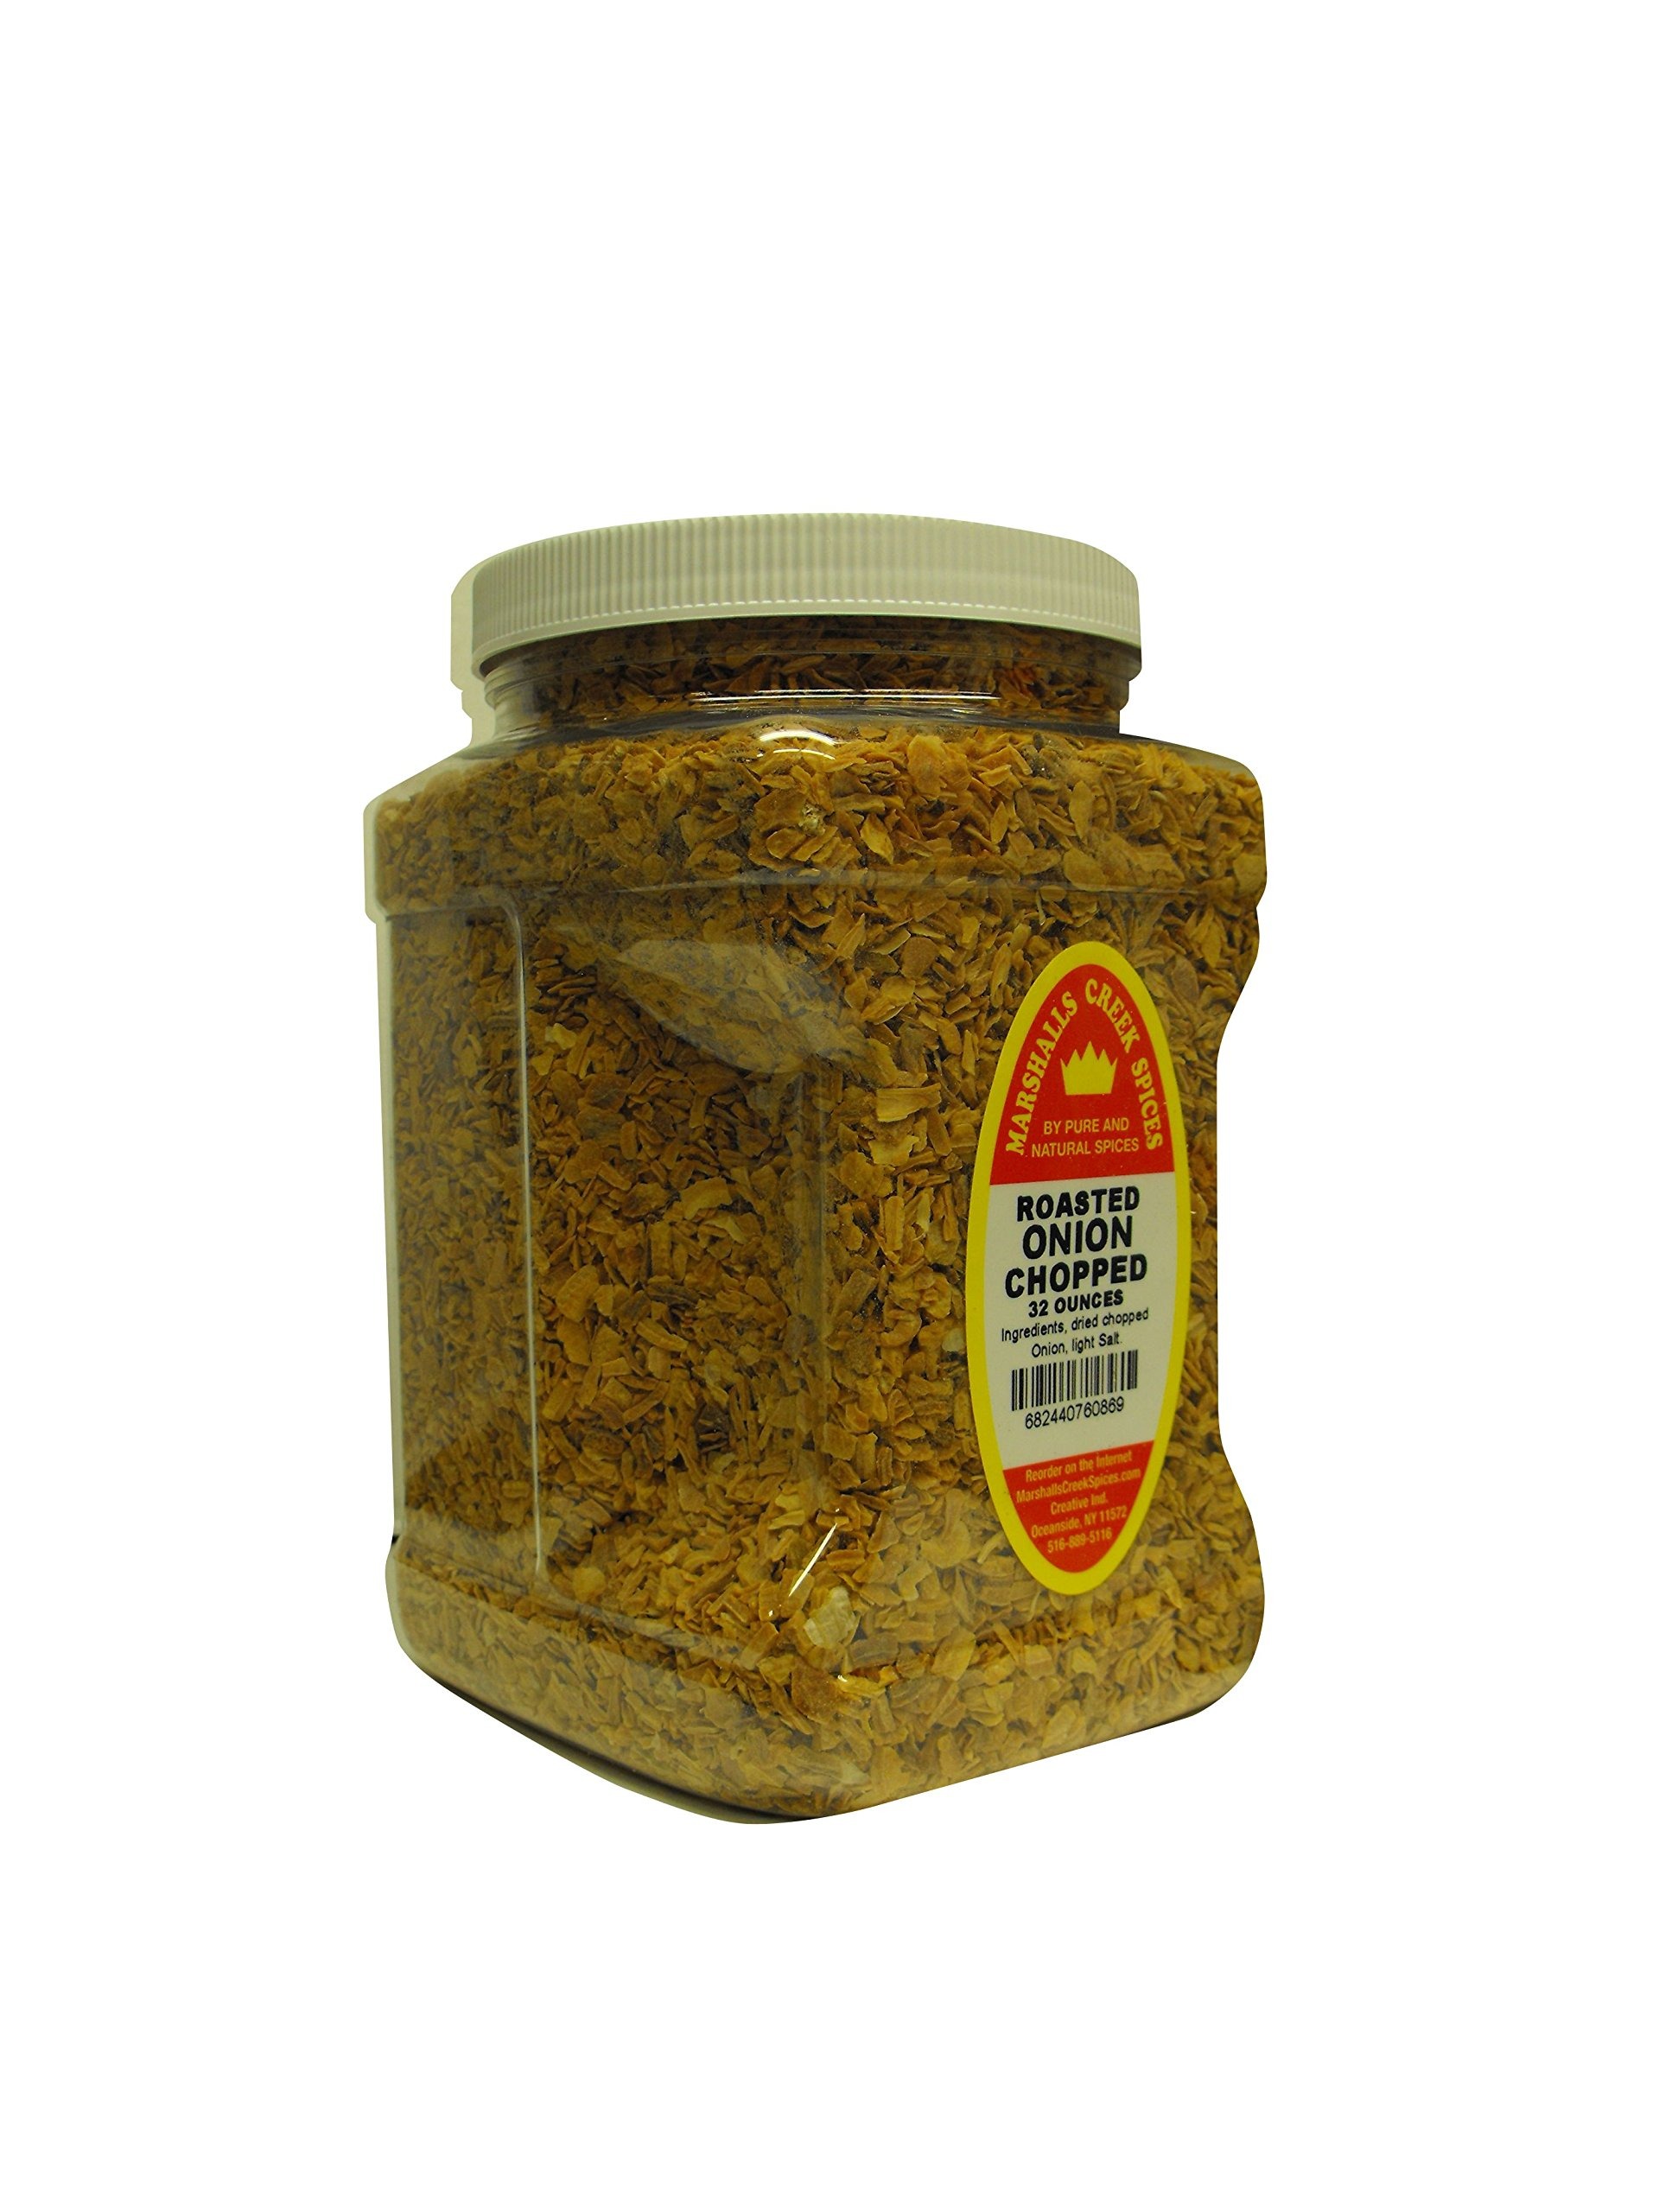
Item Name: Family Size Marshalls Creek Spices Roasted Onion Chopped Seasoning, 24 Ounce …
Bullet Point 1: Marshalls Creek Spices buys in small quantities and packs weekly providing the freshest spices possible. Fresher spices means more flavor and a longer shelf life.
Bullet Point 2: No Fillers - No MSG
Bullet Point 3: All Natural & Kosher
Bullet Point 4: Our Store On Amazon. Copy & Paste https://www.amazon.com/stores/page/78253499-C1B3-4400-8F47-54B4E41C13D1
Bullet Point 5: Flat Rate Shipping Per Order. No Limit
Product Description: Ingredients, dried chopped Onion, light Salt
Value: 24.0
Unit: Oz

Price: 26.94